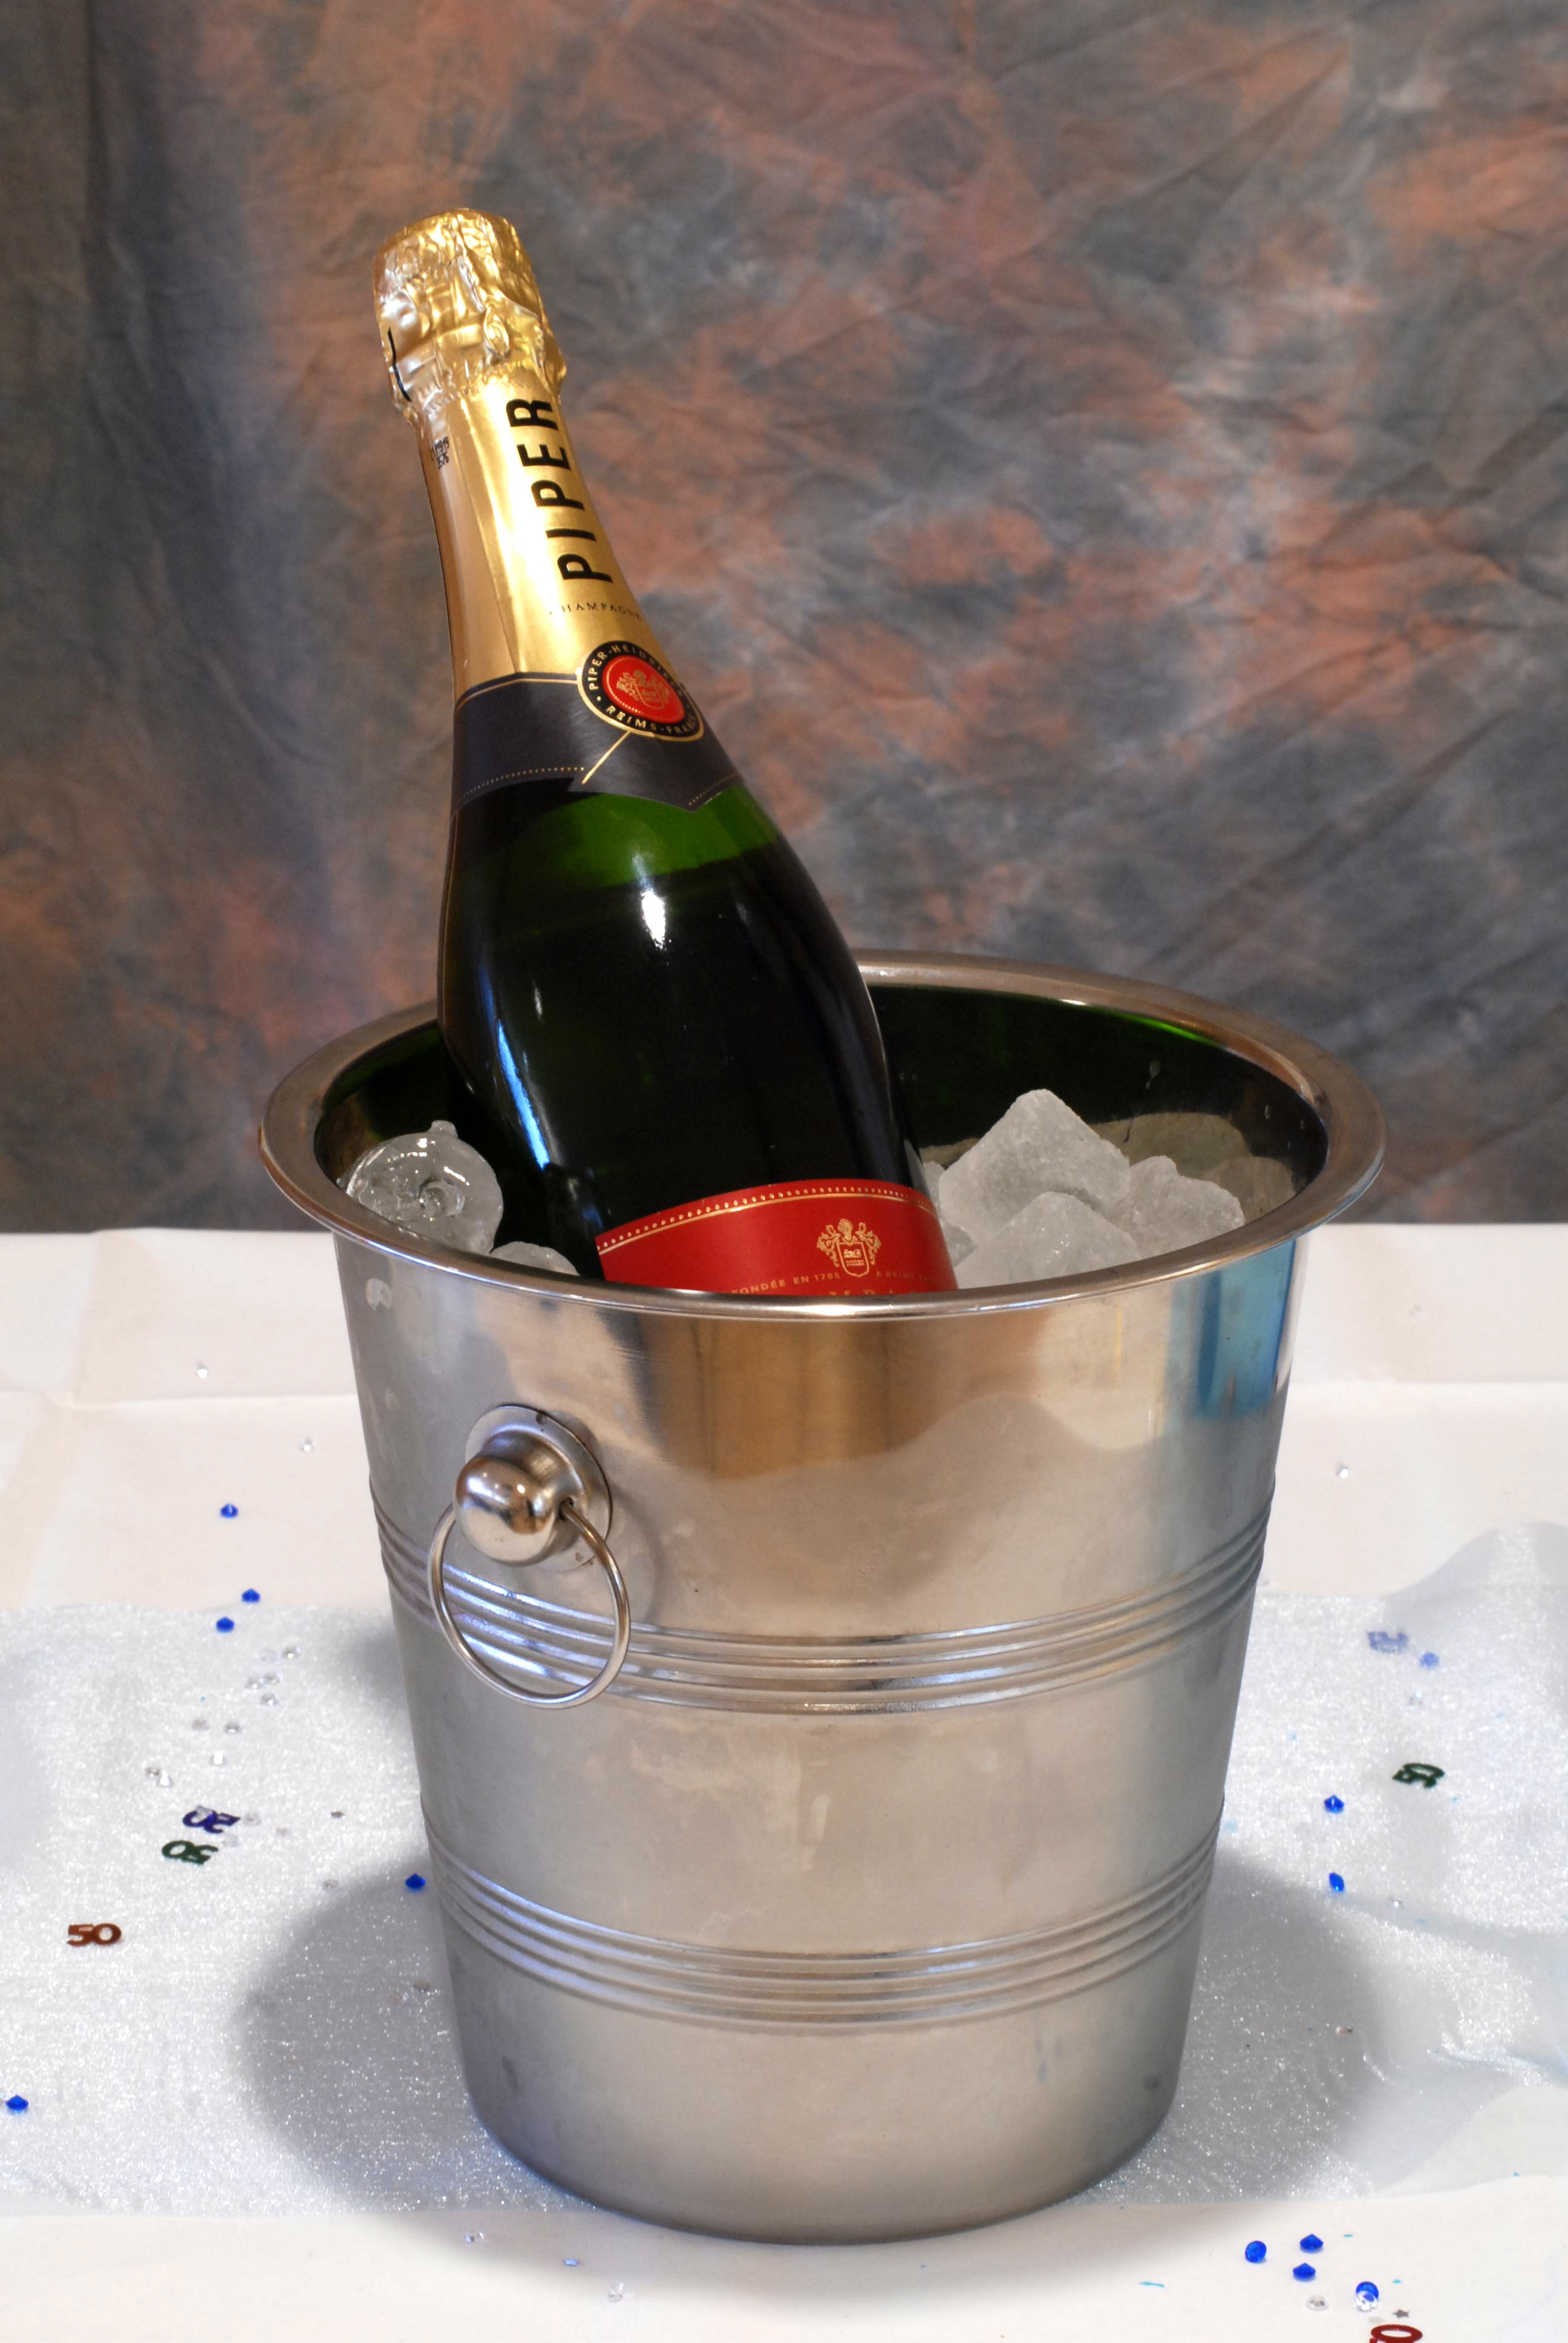
wine, celebration, ice, food, drink, bottle, alcohol, toast, wine bottle, celebrate, champagne, event, anniversary, liqueur, alcoholic beverage, man made object, distilled beverage, drinkware